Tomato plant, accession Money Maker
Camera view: horizontal (90 deg, fisheye); turntable rotation: 240 degrees
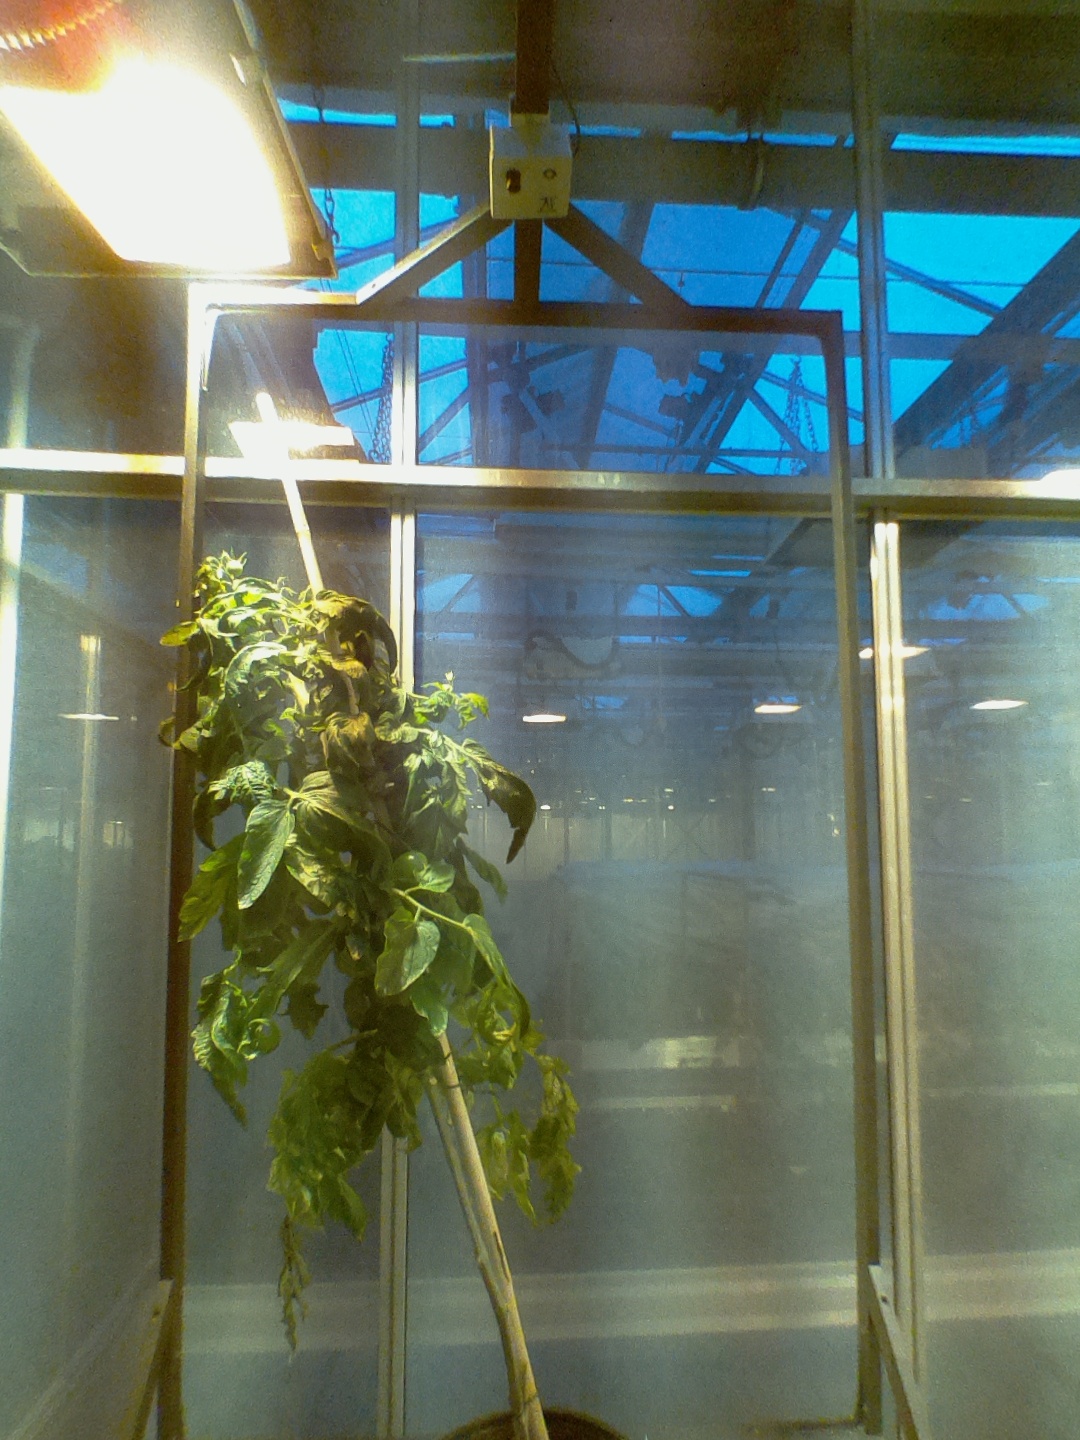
BBCH growth stage 74: 40%-50% of final fruit size